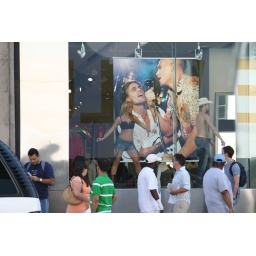
hot girl dancing in the Guess store window on Yonge